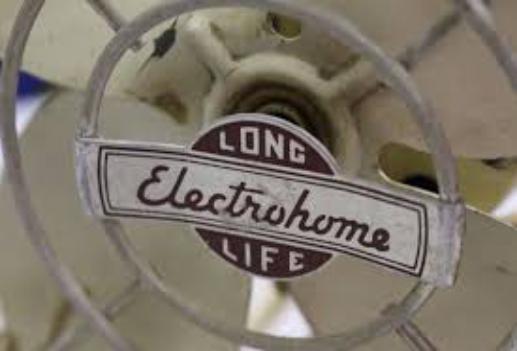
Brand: Electrohome
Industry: Electronic